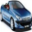
Label: automobile